Ruby and the Rednecks

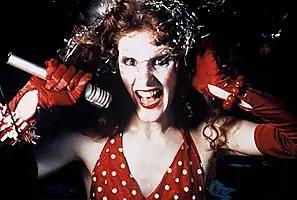

Ruby and the Rednecks is an American rock band from New York City, inspired by the New York Dolls and created by the singer, songwriter, playwright and actress Ruby Lynn Reyner with collaborating musical artists in 1970 and active until today. The band was originally composed of Ruby Lynn Reyner (lead vocals), John Madera (guitar and backing vocal), George Basley (drums), Augie Sabini (saxophone), Bobby Kent (drums), Susan Lampert (keyboard and backing vocal), and Danny Couse (bass guitar), but currently has a new formation. From the original group, only Lampert remains. Ruby wrote most of the lyrics herself. John Madera was praised as a guitar player.